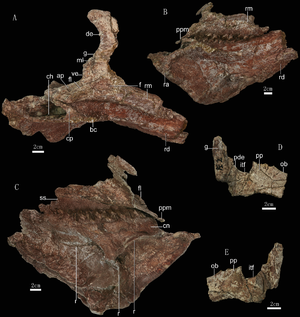
Zhuchengceratops est un genre de dinosaures cératopsiens du Crétacé supérieur retrouvé à Zhucheng, en Chine.